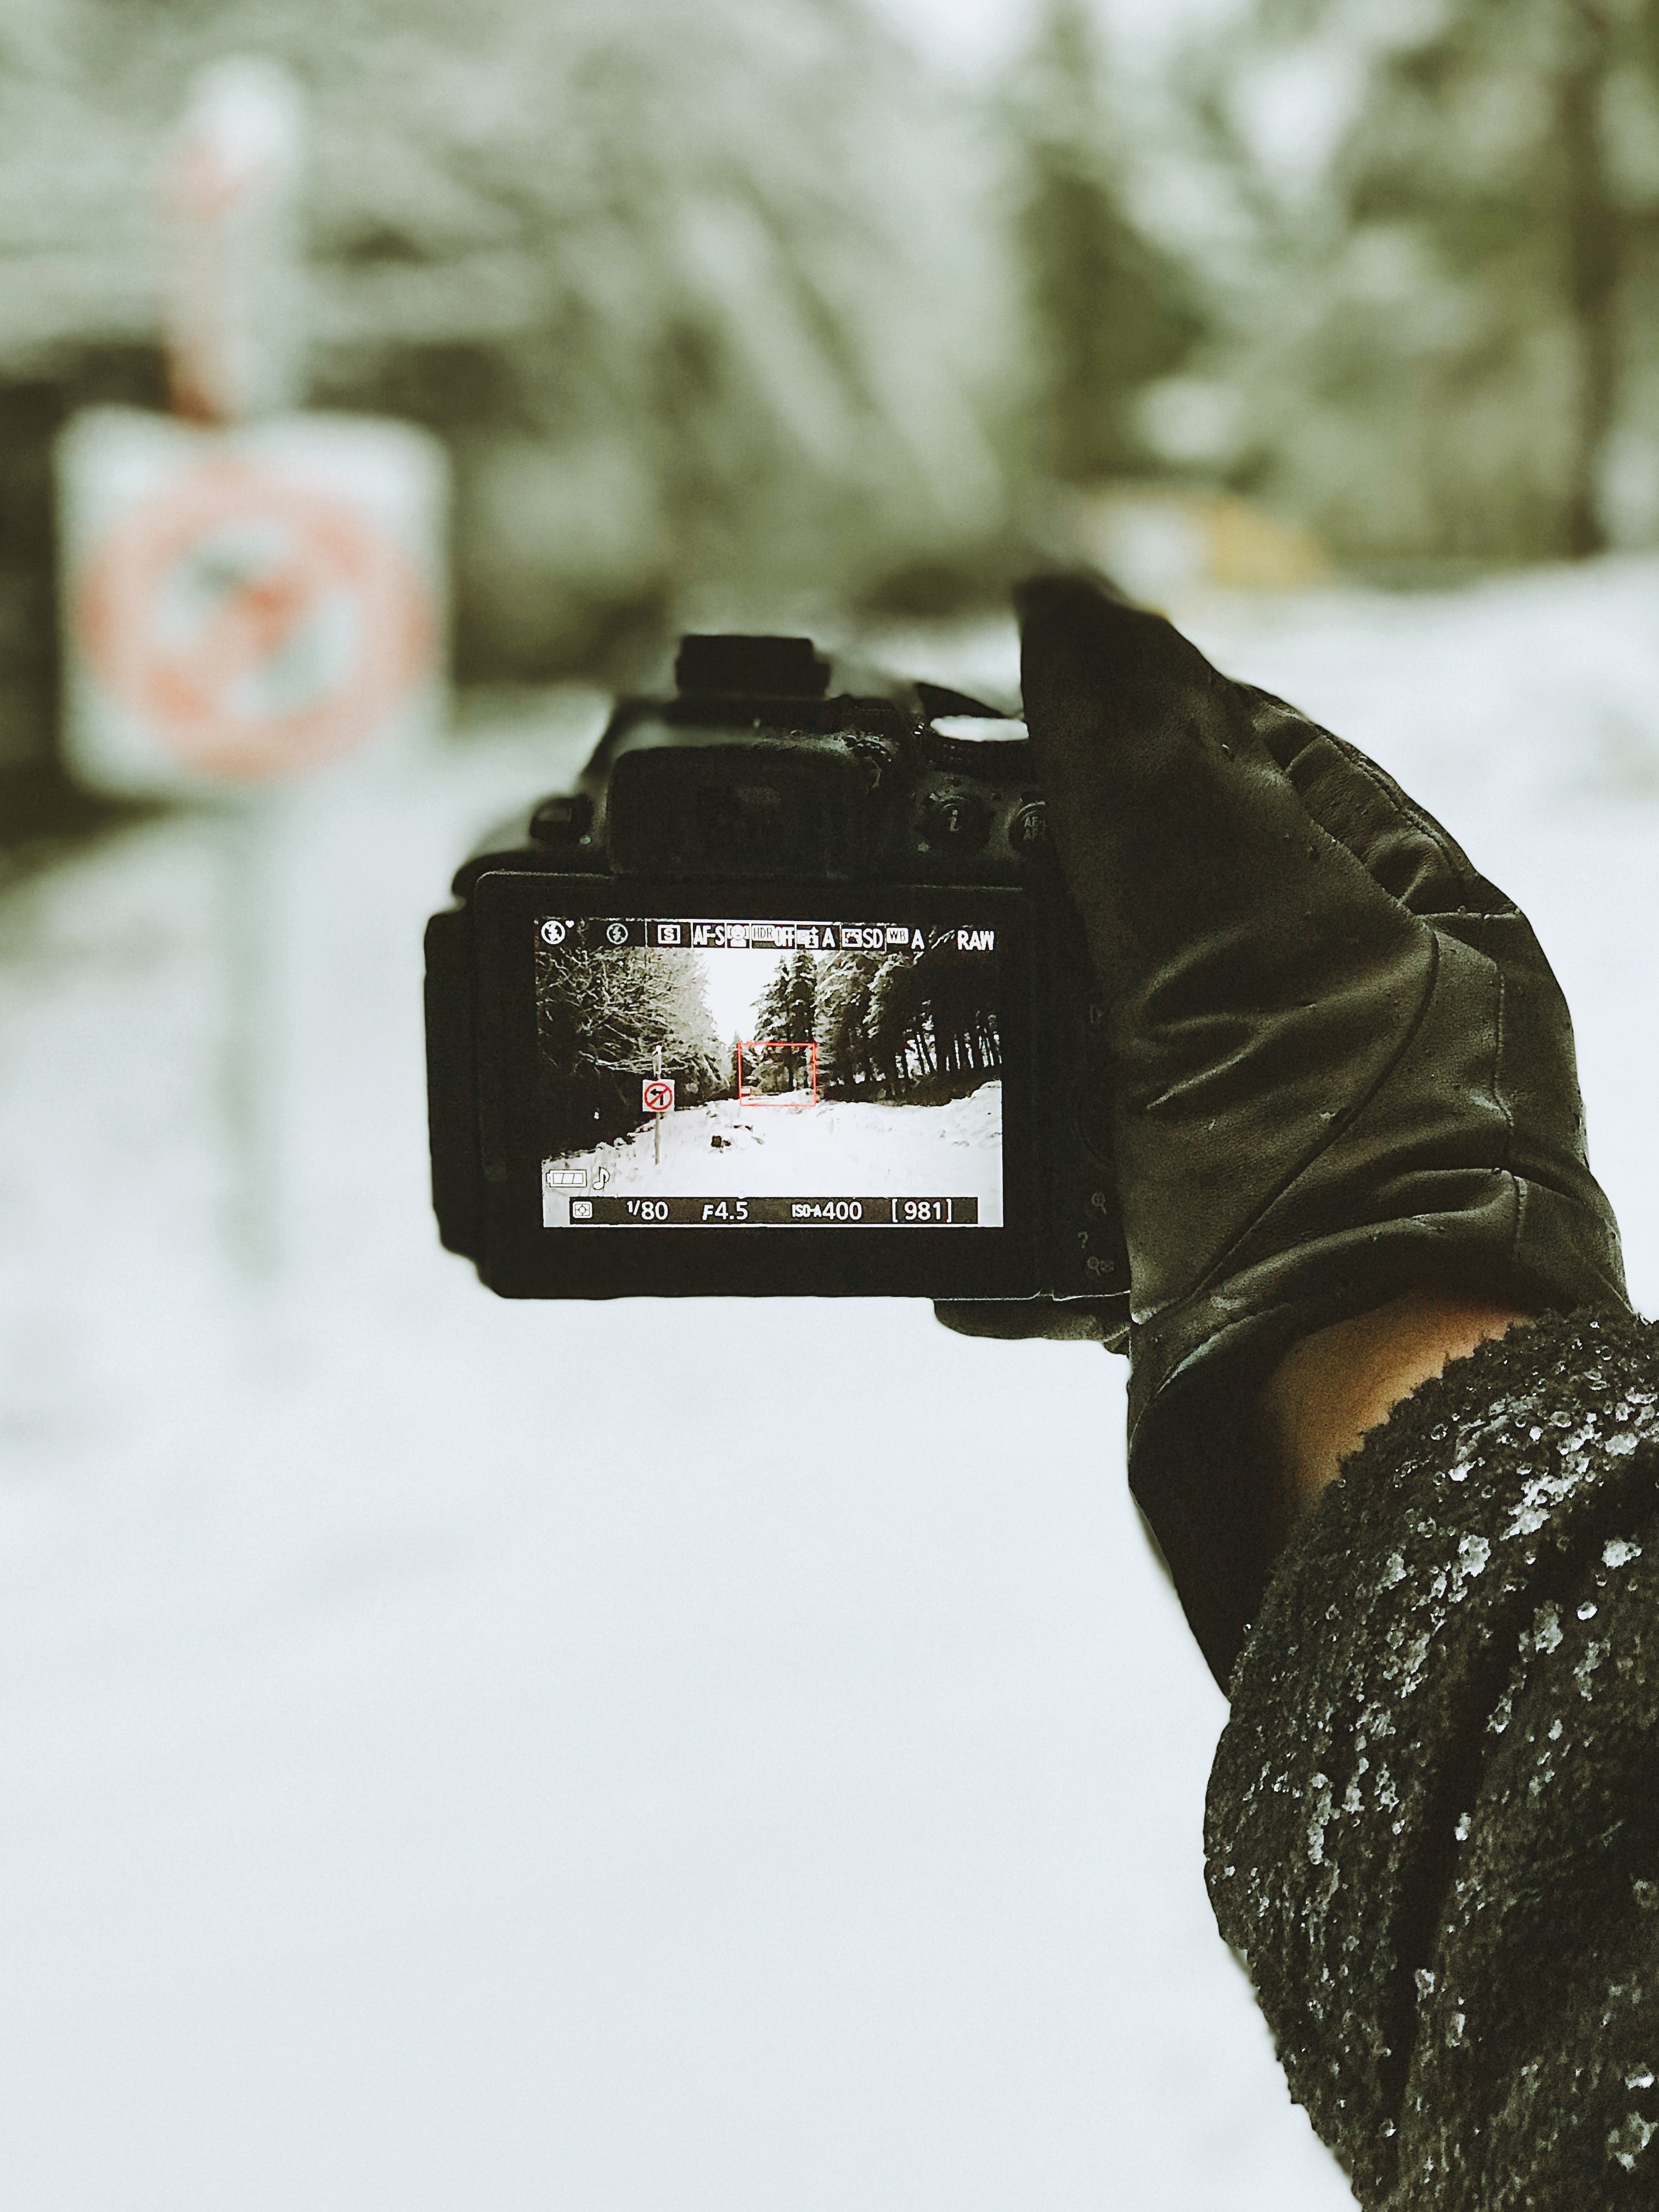
cameras optics, snow, water, winter, camera accessory, glove, tree, photography, hand, camera, Material property, single lens reflex camera, wrist, reflex camera, strap